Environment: real
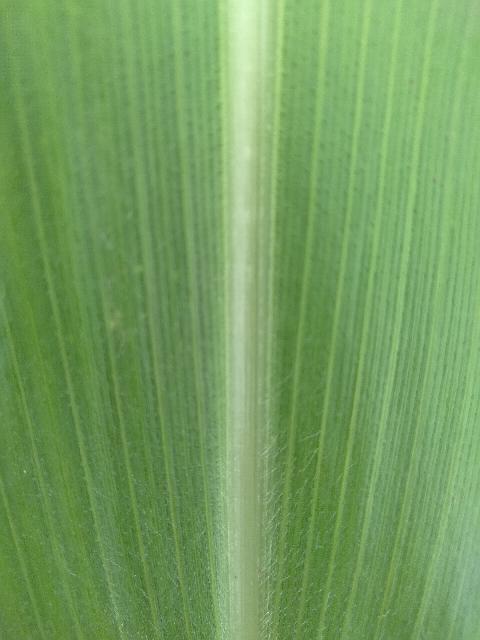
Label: healthy